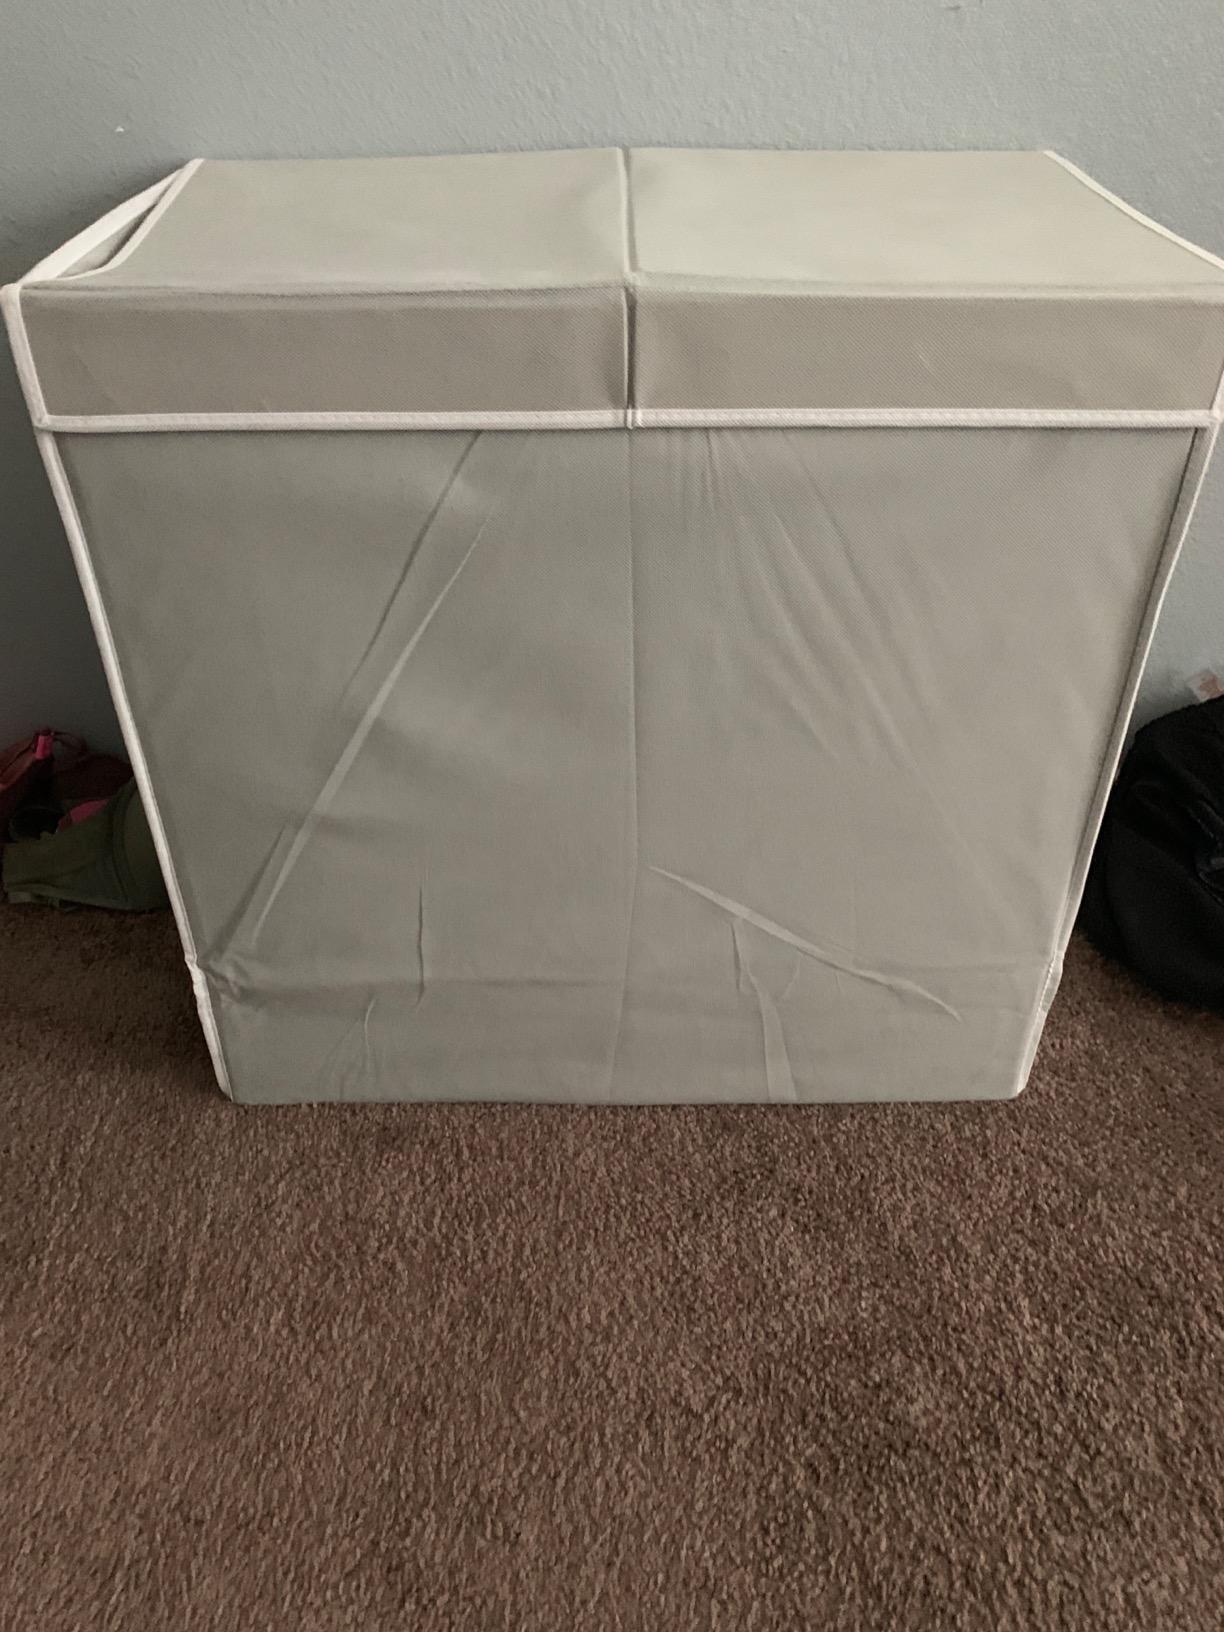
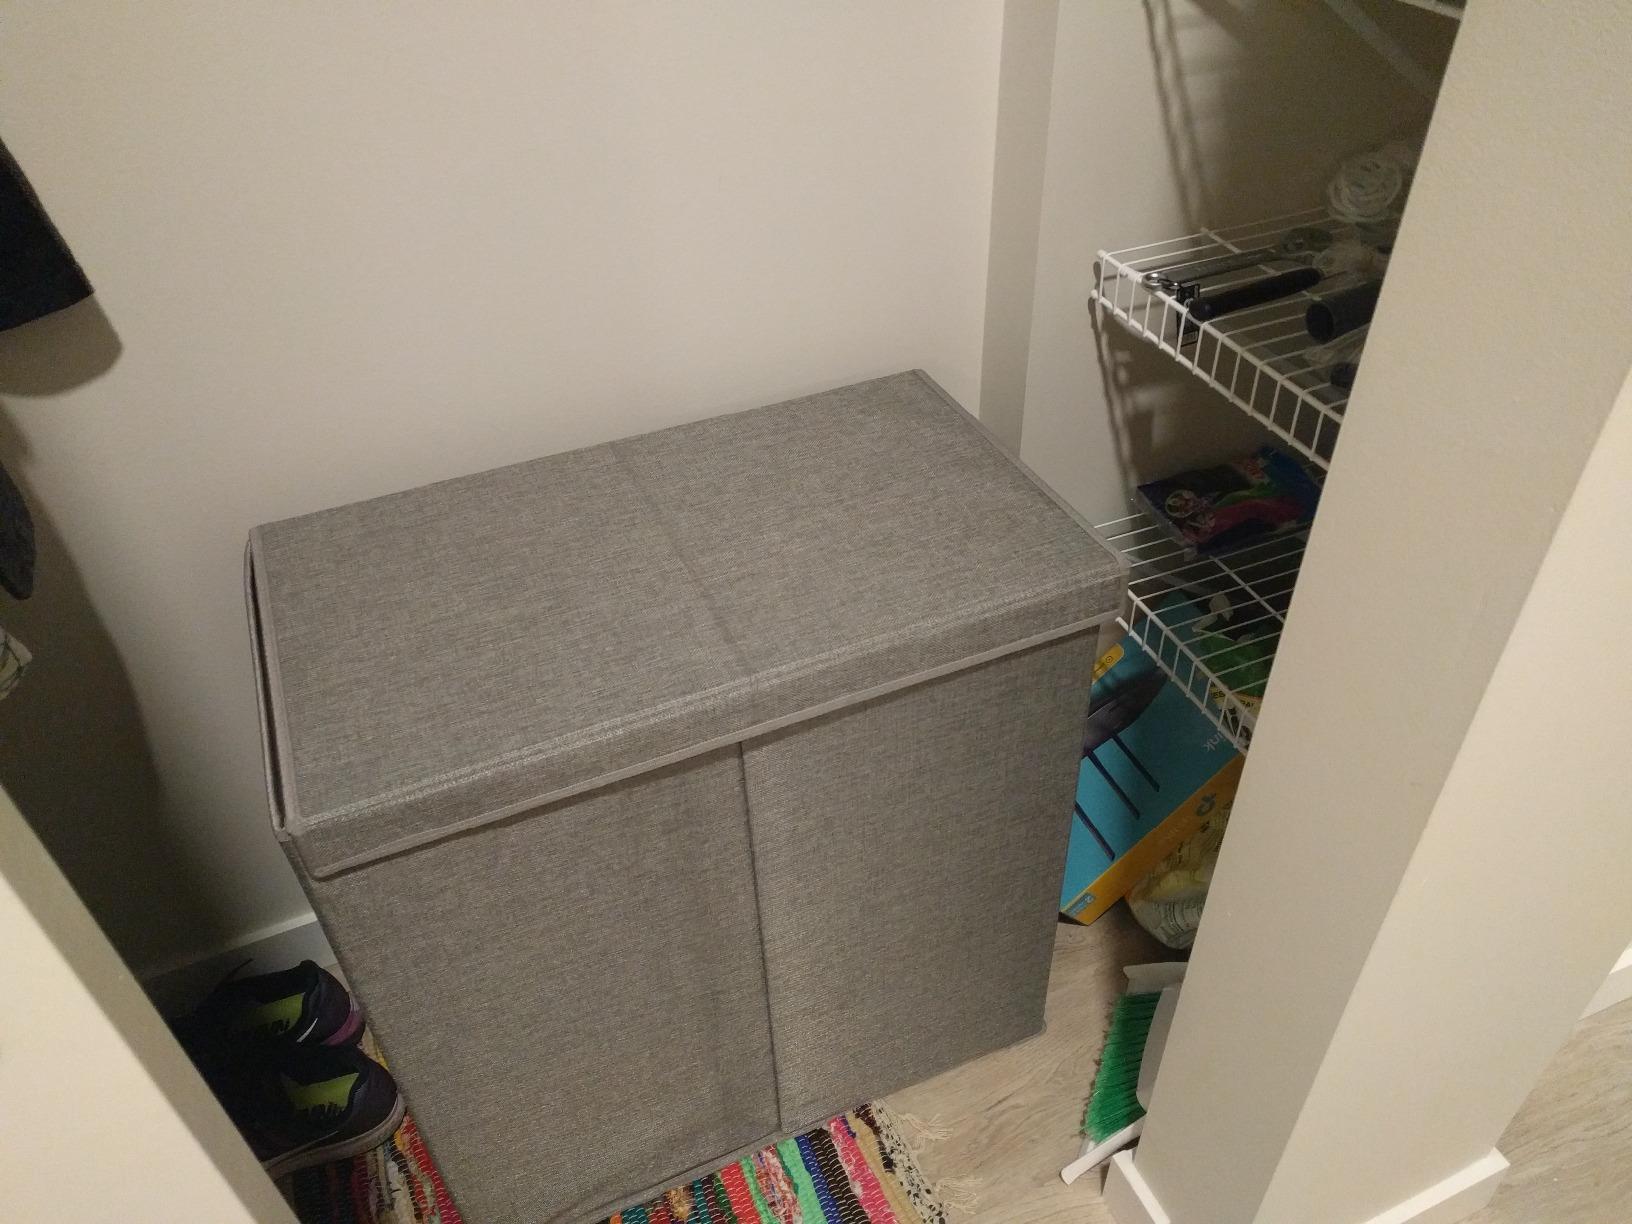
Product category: items_hamper
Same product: no